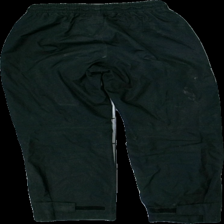
View: back
Type: Outerwear
Category: Children
Brand: Not in the list
Brand text on label: Chinook
Colors: Black
Material: 85% polyester 15% elastan
Pattern: Logo print
Cut: Regular
Size: 134
Season: All
Stains: Major
Holes: Major
Damage: smuts fläckar
Damage location: middle center
Damage 2: hål och smuts fläckar
Damage 2 location: middle left
Damage 3: hål och smutsigt
Damage 3 location: bottom right
Price range: <50
Recommended usage: Export
Description: termobyxor
Comment: väldigt smutsiga